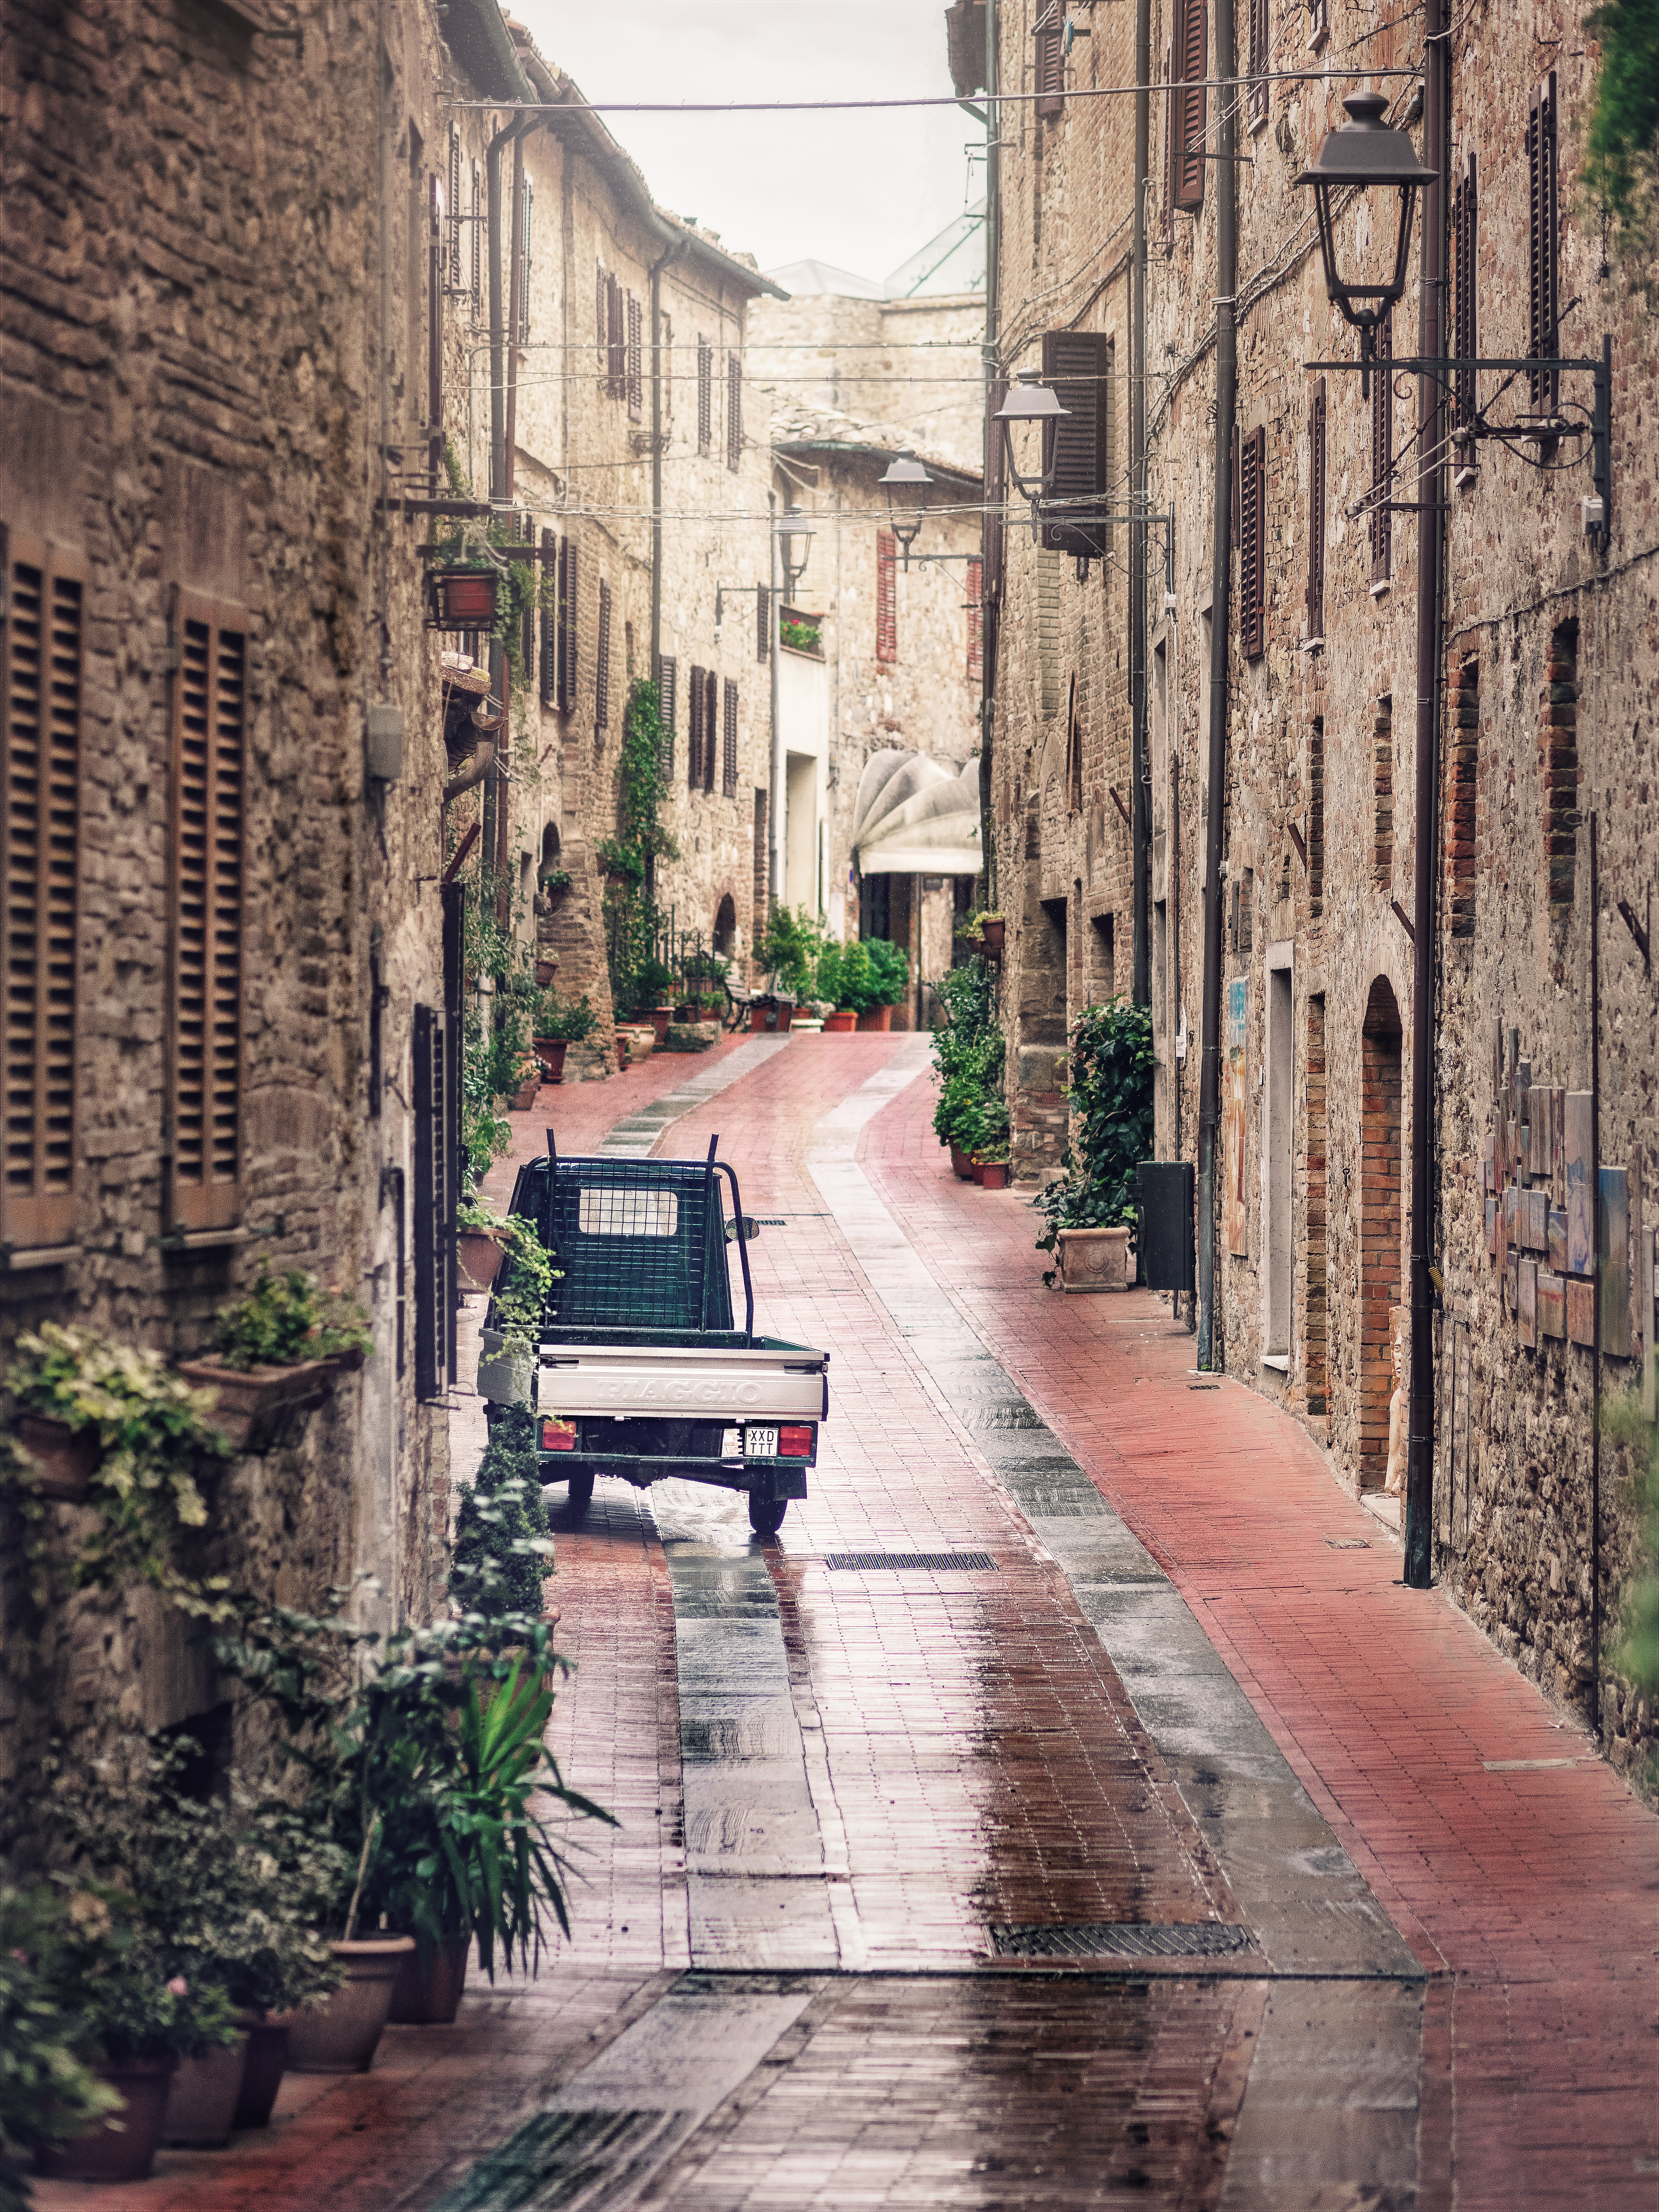
architecture, road, street, town, old, alley, city, wall, canal, walkway, cityscape, narrow, travel, europe, vehicle, italy, tuscany, lane, waterway, infrastructure, it, streetscene, toscana, casoledelsa, neighbourhood, road surface, urban area, residential area, human settlement, nonbuilding structure